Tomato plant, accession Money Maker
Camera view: vertical (180 deg); turntable rotation: 180 degrees
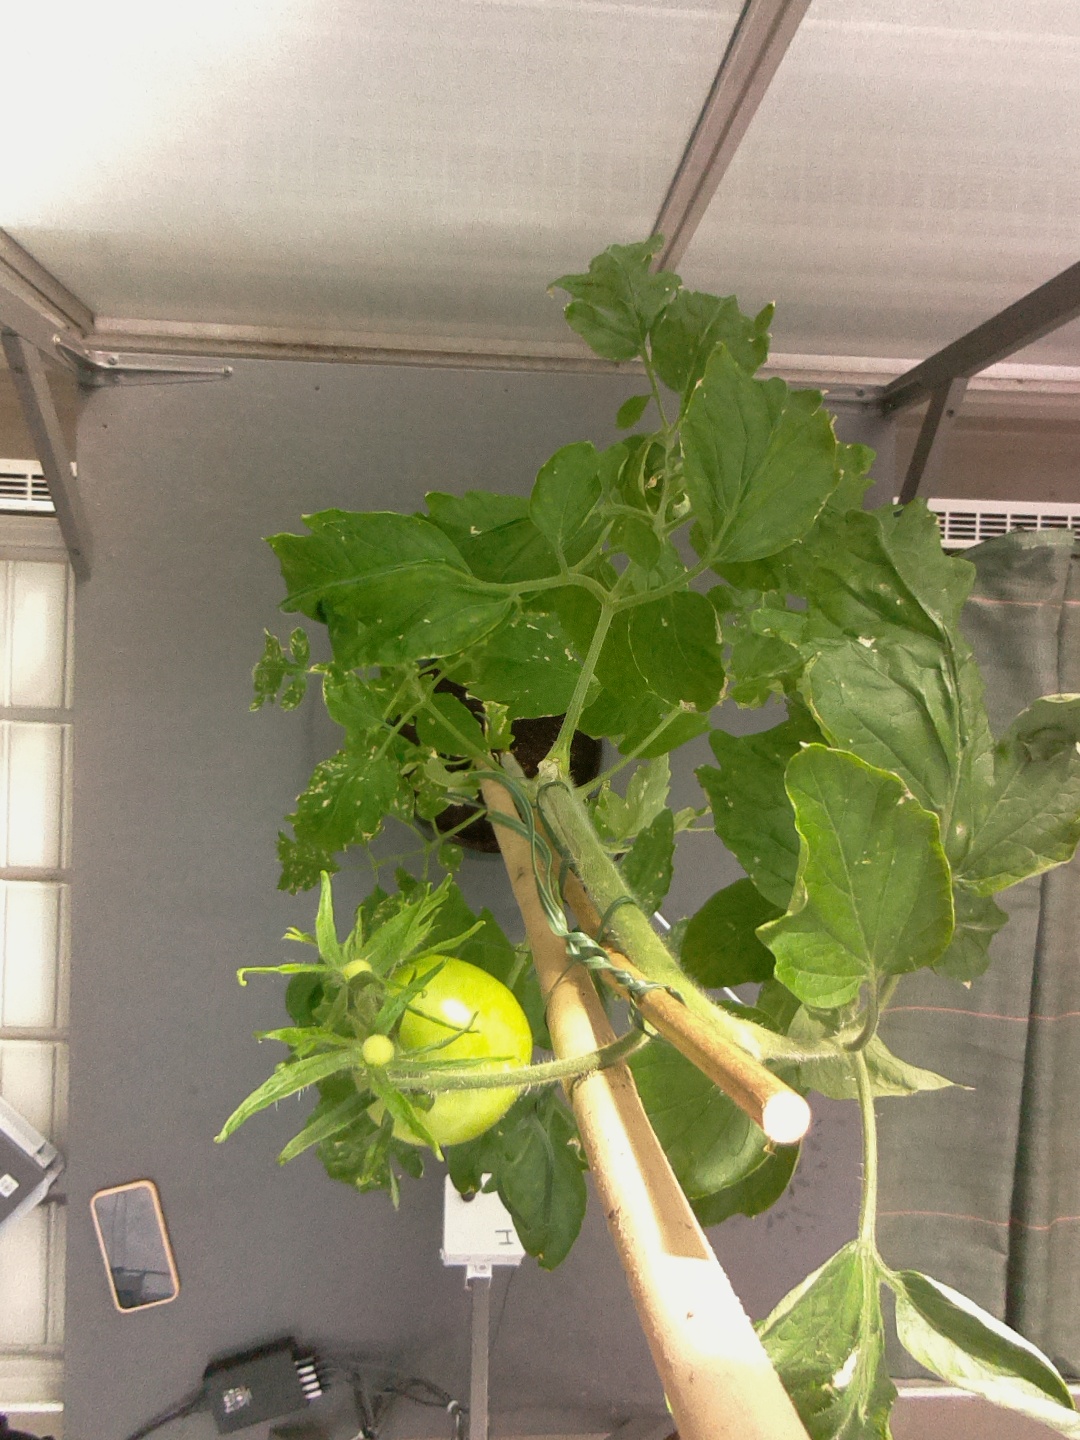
BBCH growth stage 74: 40%-50% of final fruit size